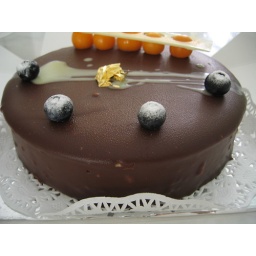
Chocolate mud cake with royaltine base and surrounded by milk chocolate mousse.